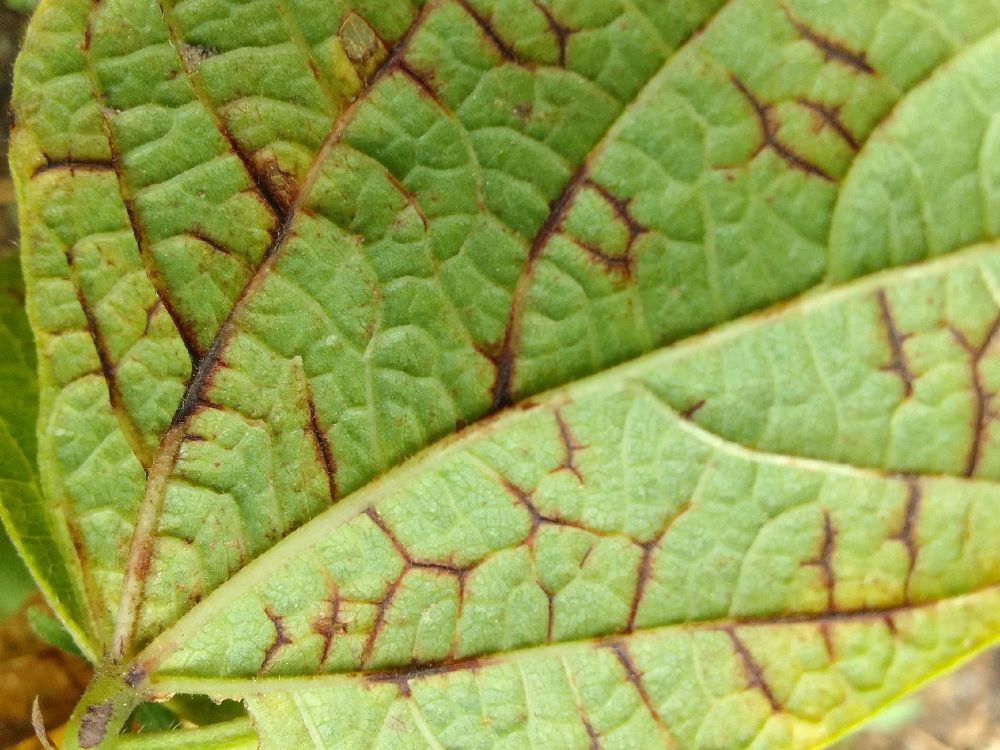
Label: anthracnose